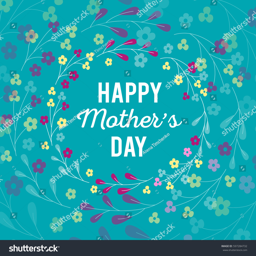
congratulations on your mother 's day .